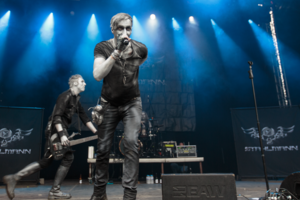
Stahlmann est un groupe de Neue Deutsche Härte allemand, originaire de Göttingen, en Basse-Saxe. Formé en 2008, son style est largement influencé par les premiers groupes du genre qui ont connu le succès au début des années 1990 comme Die Krupps, Oomph! ou encore Rammstein, le groupe le plus connu de ce genre au niveau international, ainsi que par des groupes plus récents dont Megaherz et Eisbrecher.